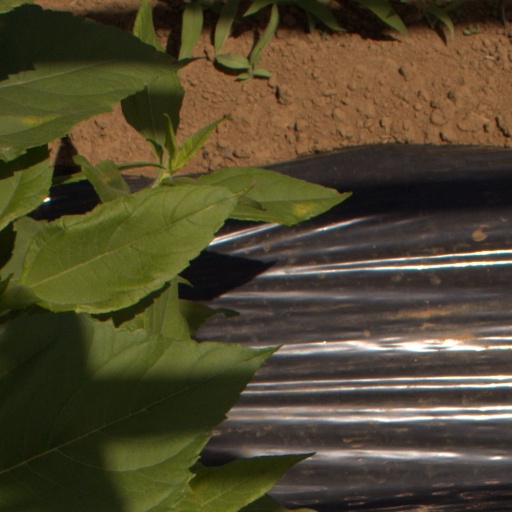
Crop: Jerusalem artichoke